Avgas

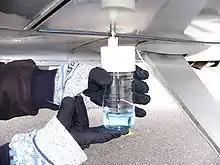
Taking a fuel sample from an under-wing drain using a GATS Jar fuel sampler. The blue dye indicates that this fuel is 100LL.

100LL (pronounced "one hundred low lead") may contain a maximum of one-half the tetraethyllead allowed in 100/130 (green) avgas.